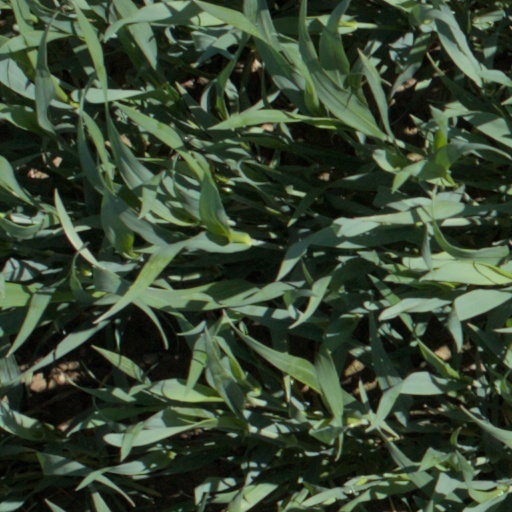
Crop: wheat